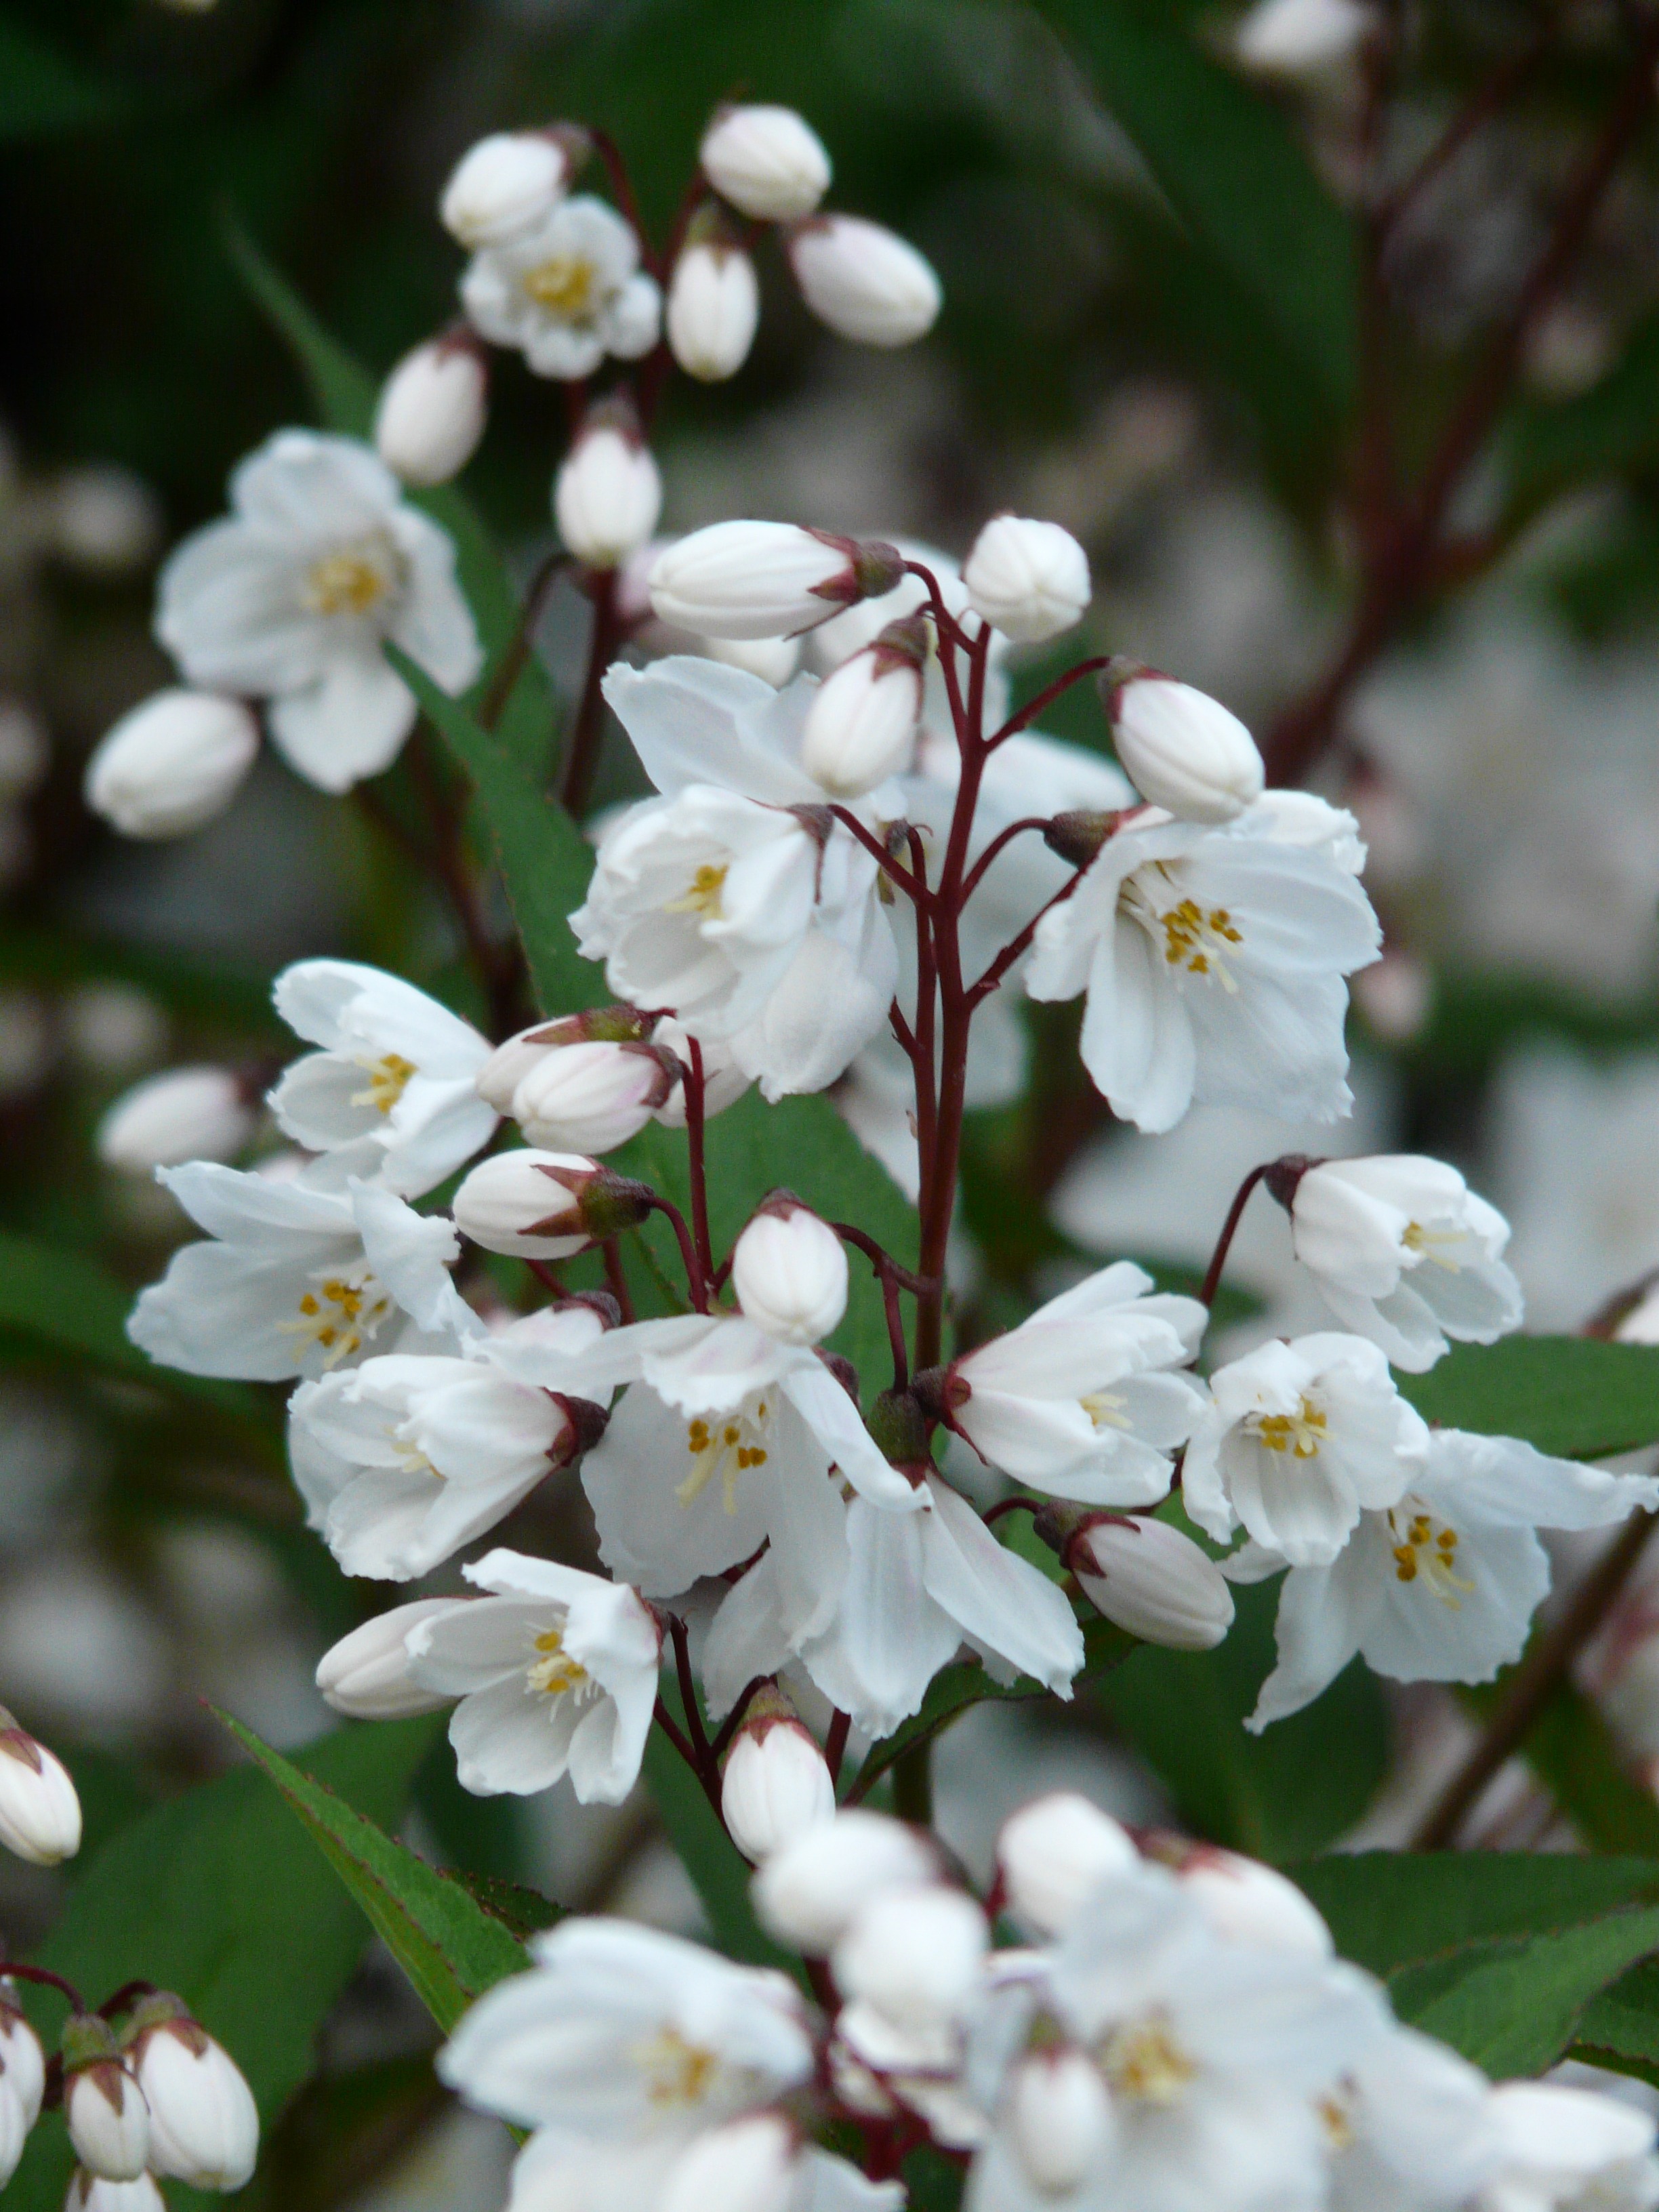
branch, blossom, plant, white, fruit, flower, petal, bloom, bell, bush, food, spring, green, produce, botany, flora, wildflower, leaves, shrub, bud, ornamental shrub, ornamental plant, flowering plant, greenhouse hydrangea, rose family, land plant, deutzie, maiblumenstrauch, sternchen bush